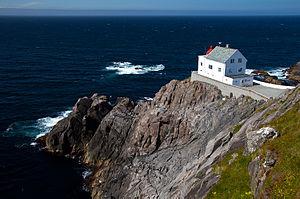
Le phare de Kråkenes est un phare côtier de la commune de Vågsøy, dans le comté de Vestland. Il est géré par l'administration côtière norvégienne.